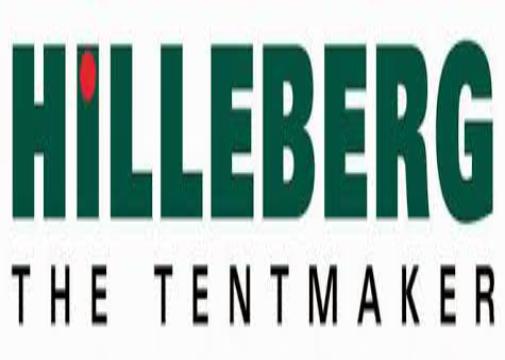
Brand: Hilleberg
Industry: Clothes